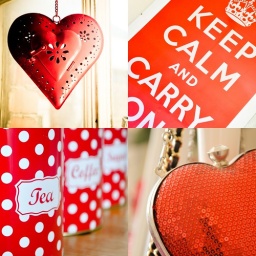
red things in my house